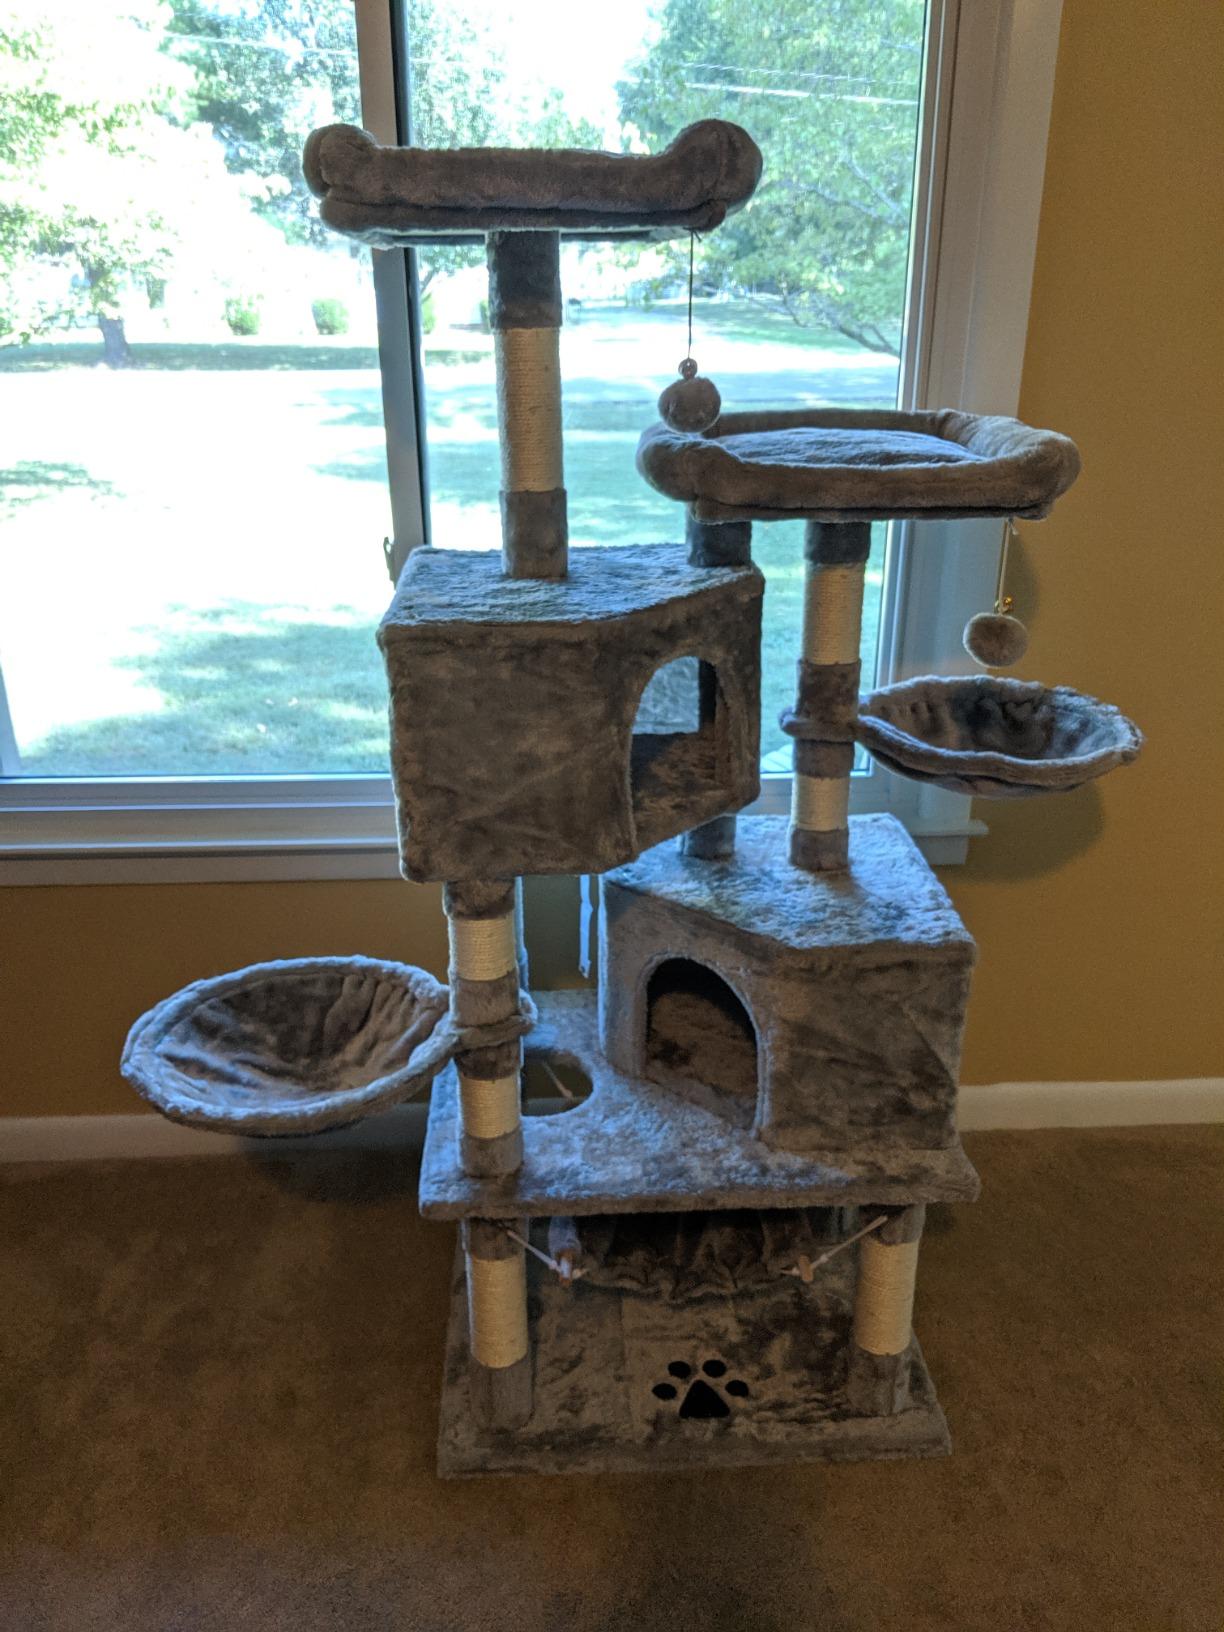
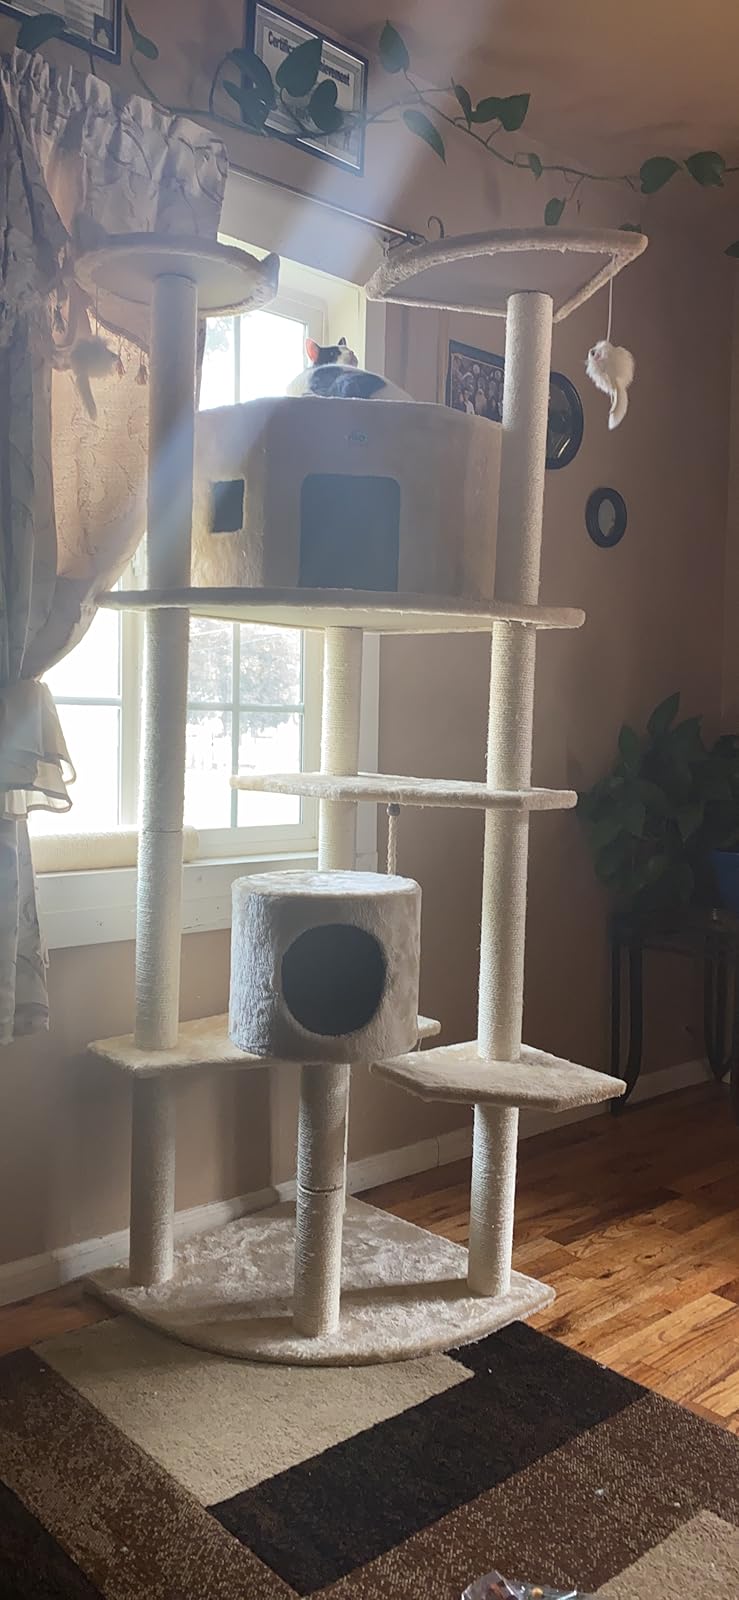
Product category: items_cat tree
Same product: no